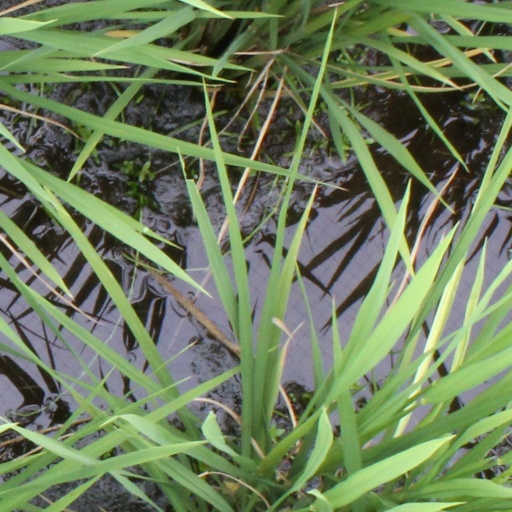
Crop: rice